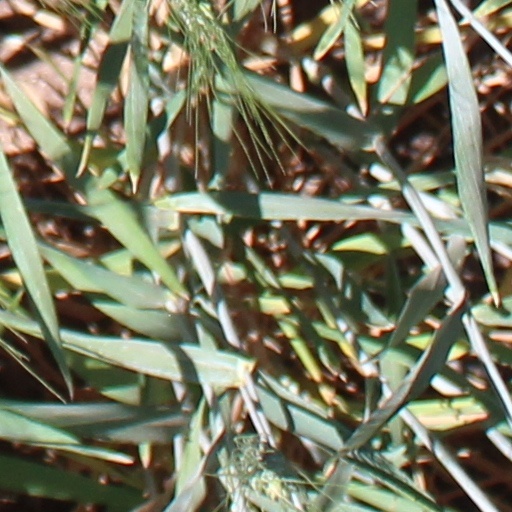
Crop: wheat